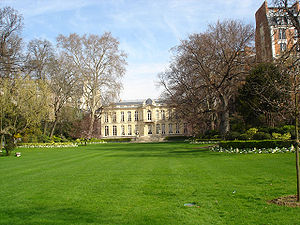
Hôtel Matignon
Parken bag Hotel Matignon
Hôtel Matignon er den franske premierministers residens.